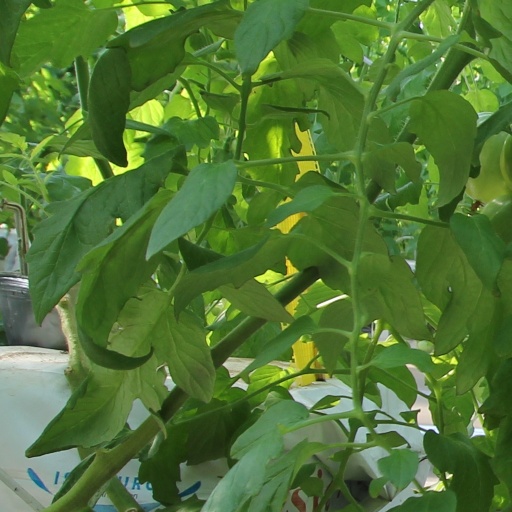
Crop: tomato